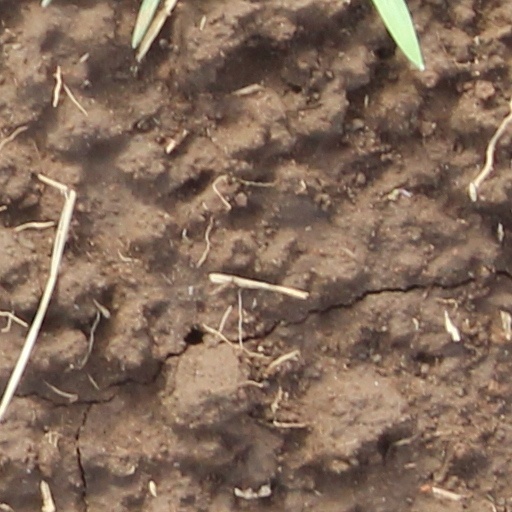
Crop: wheat